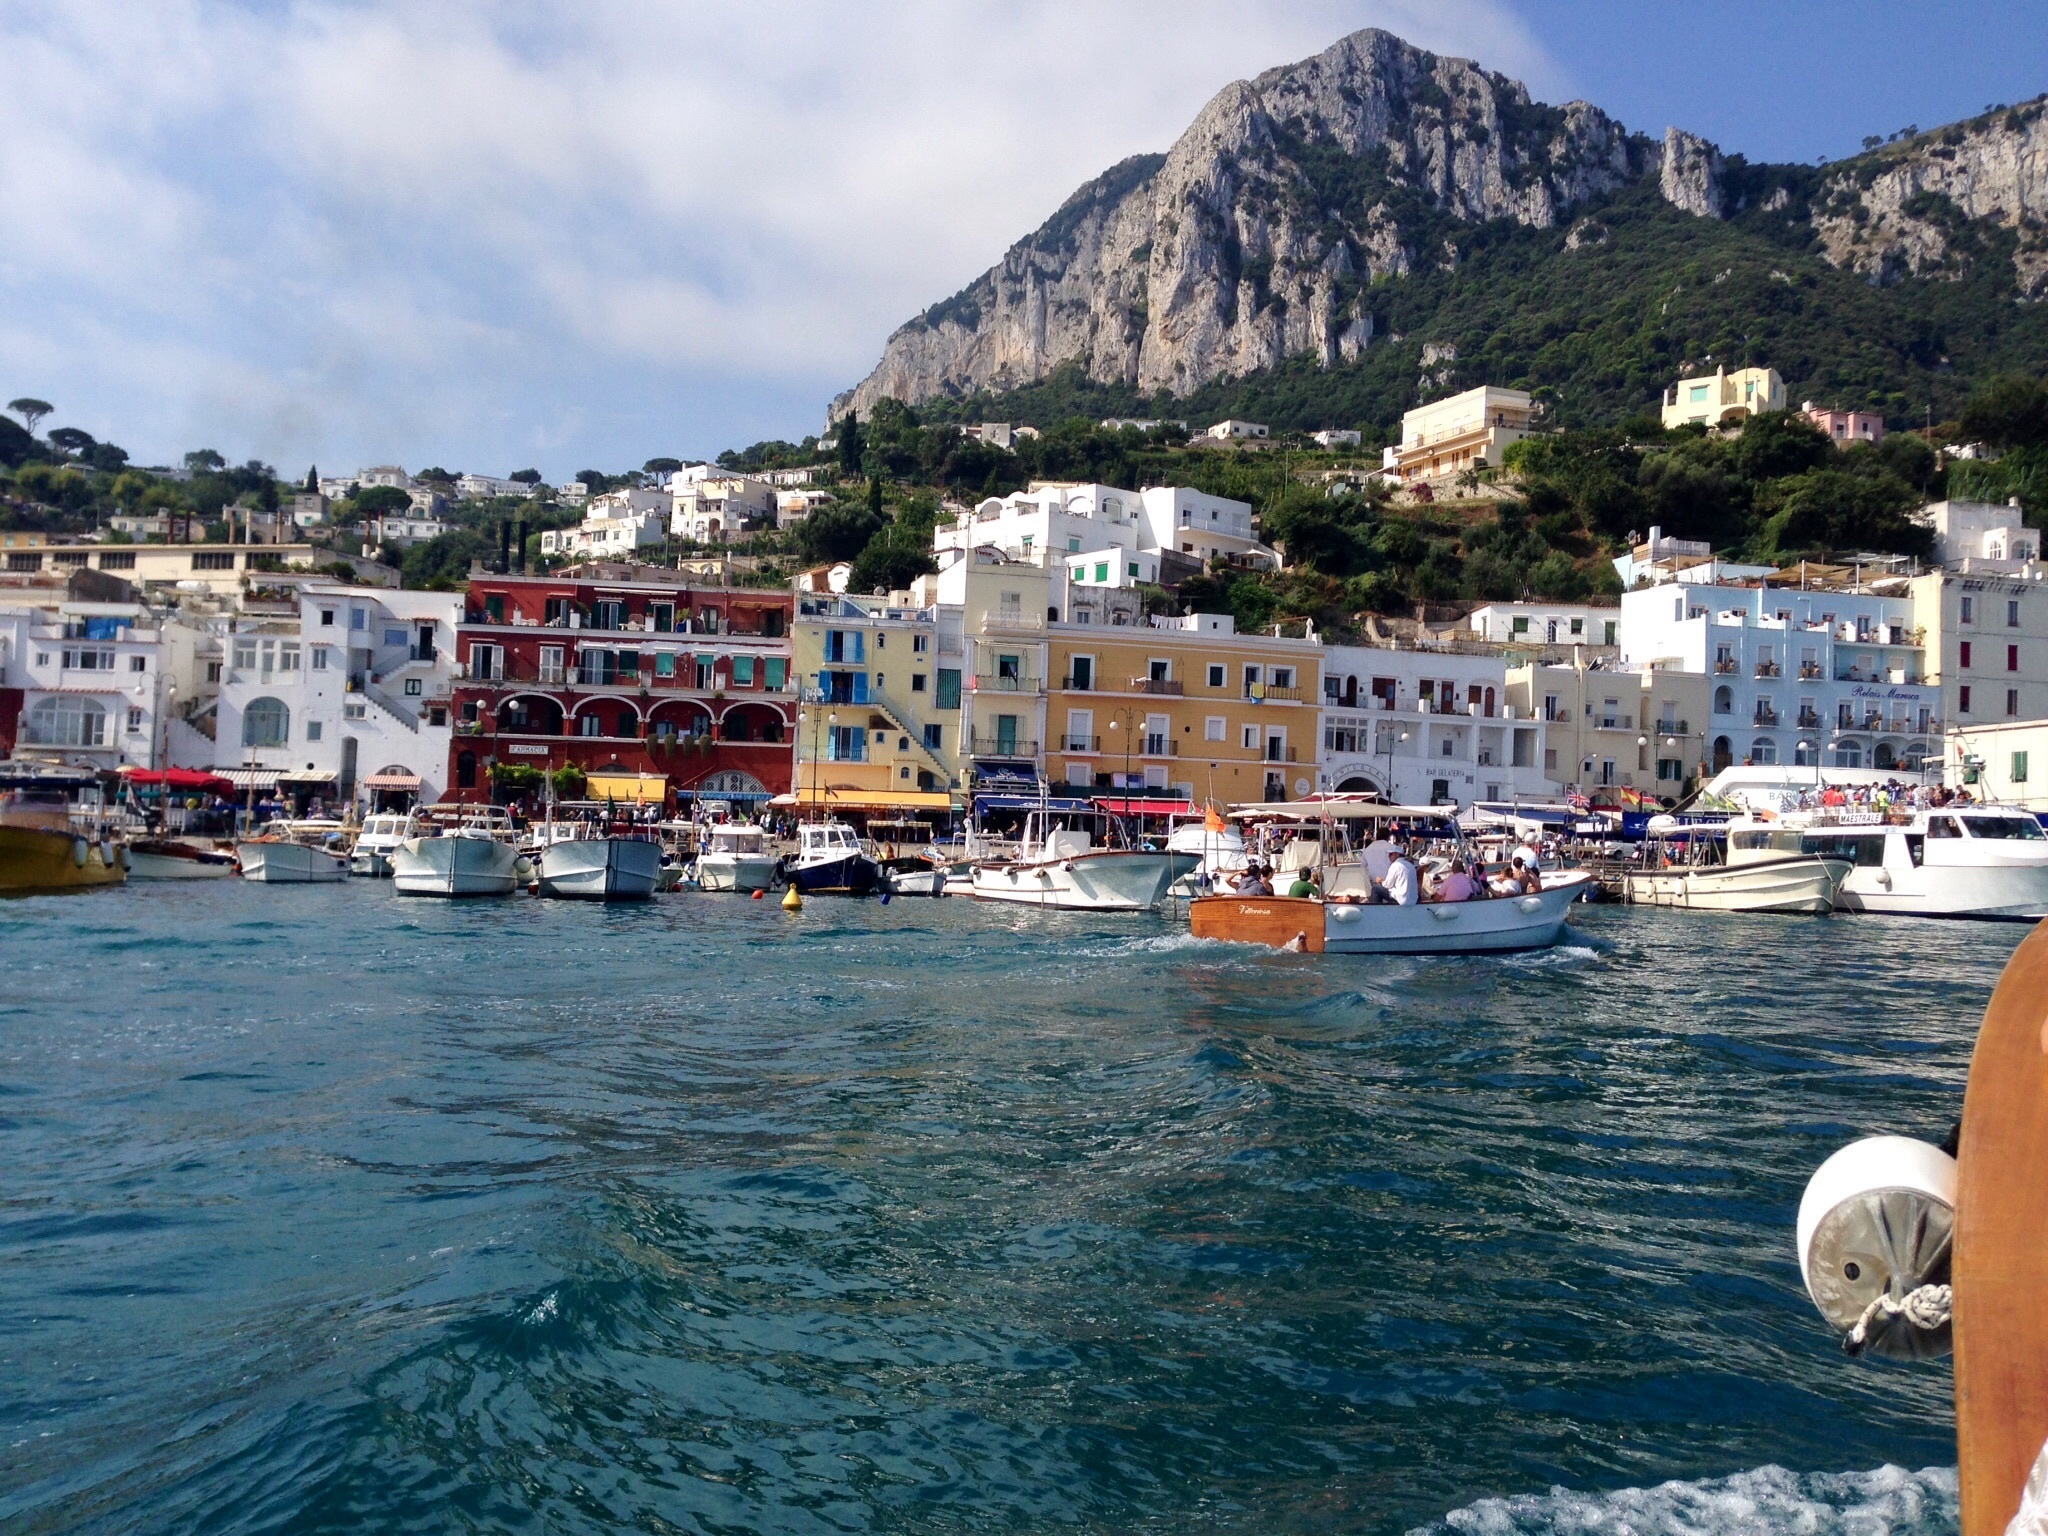
sea, coast, boat, vacation, vehicle, bay, harbor, marina, port, boating, passenger ship